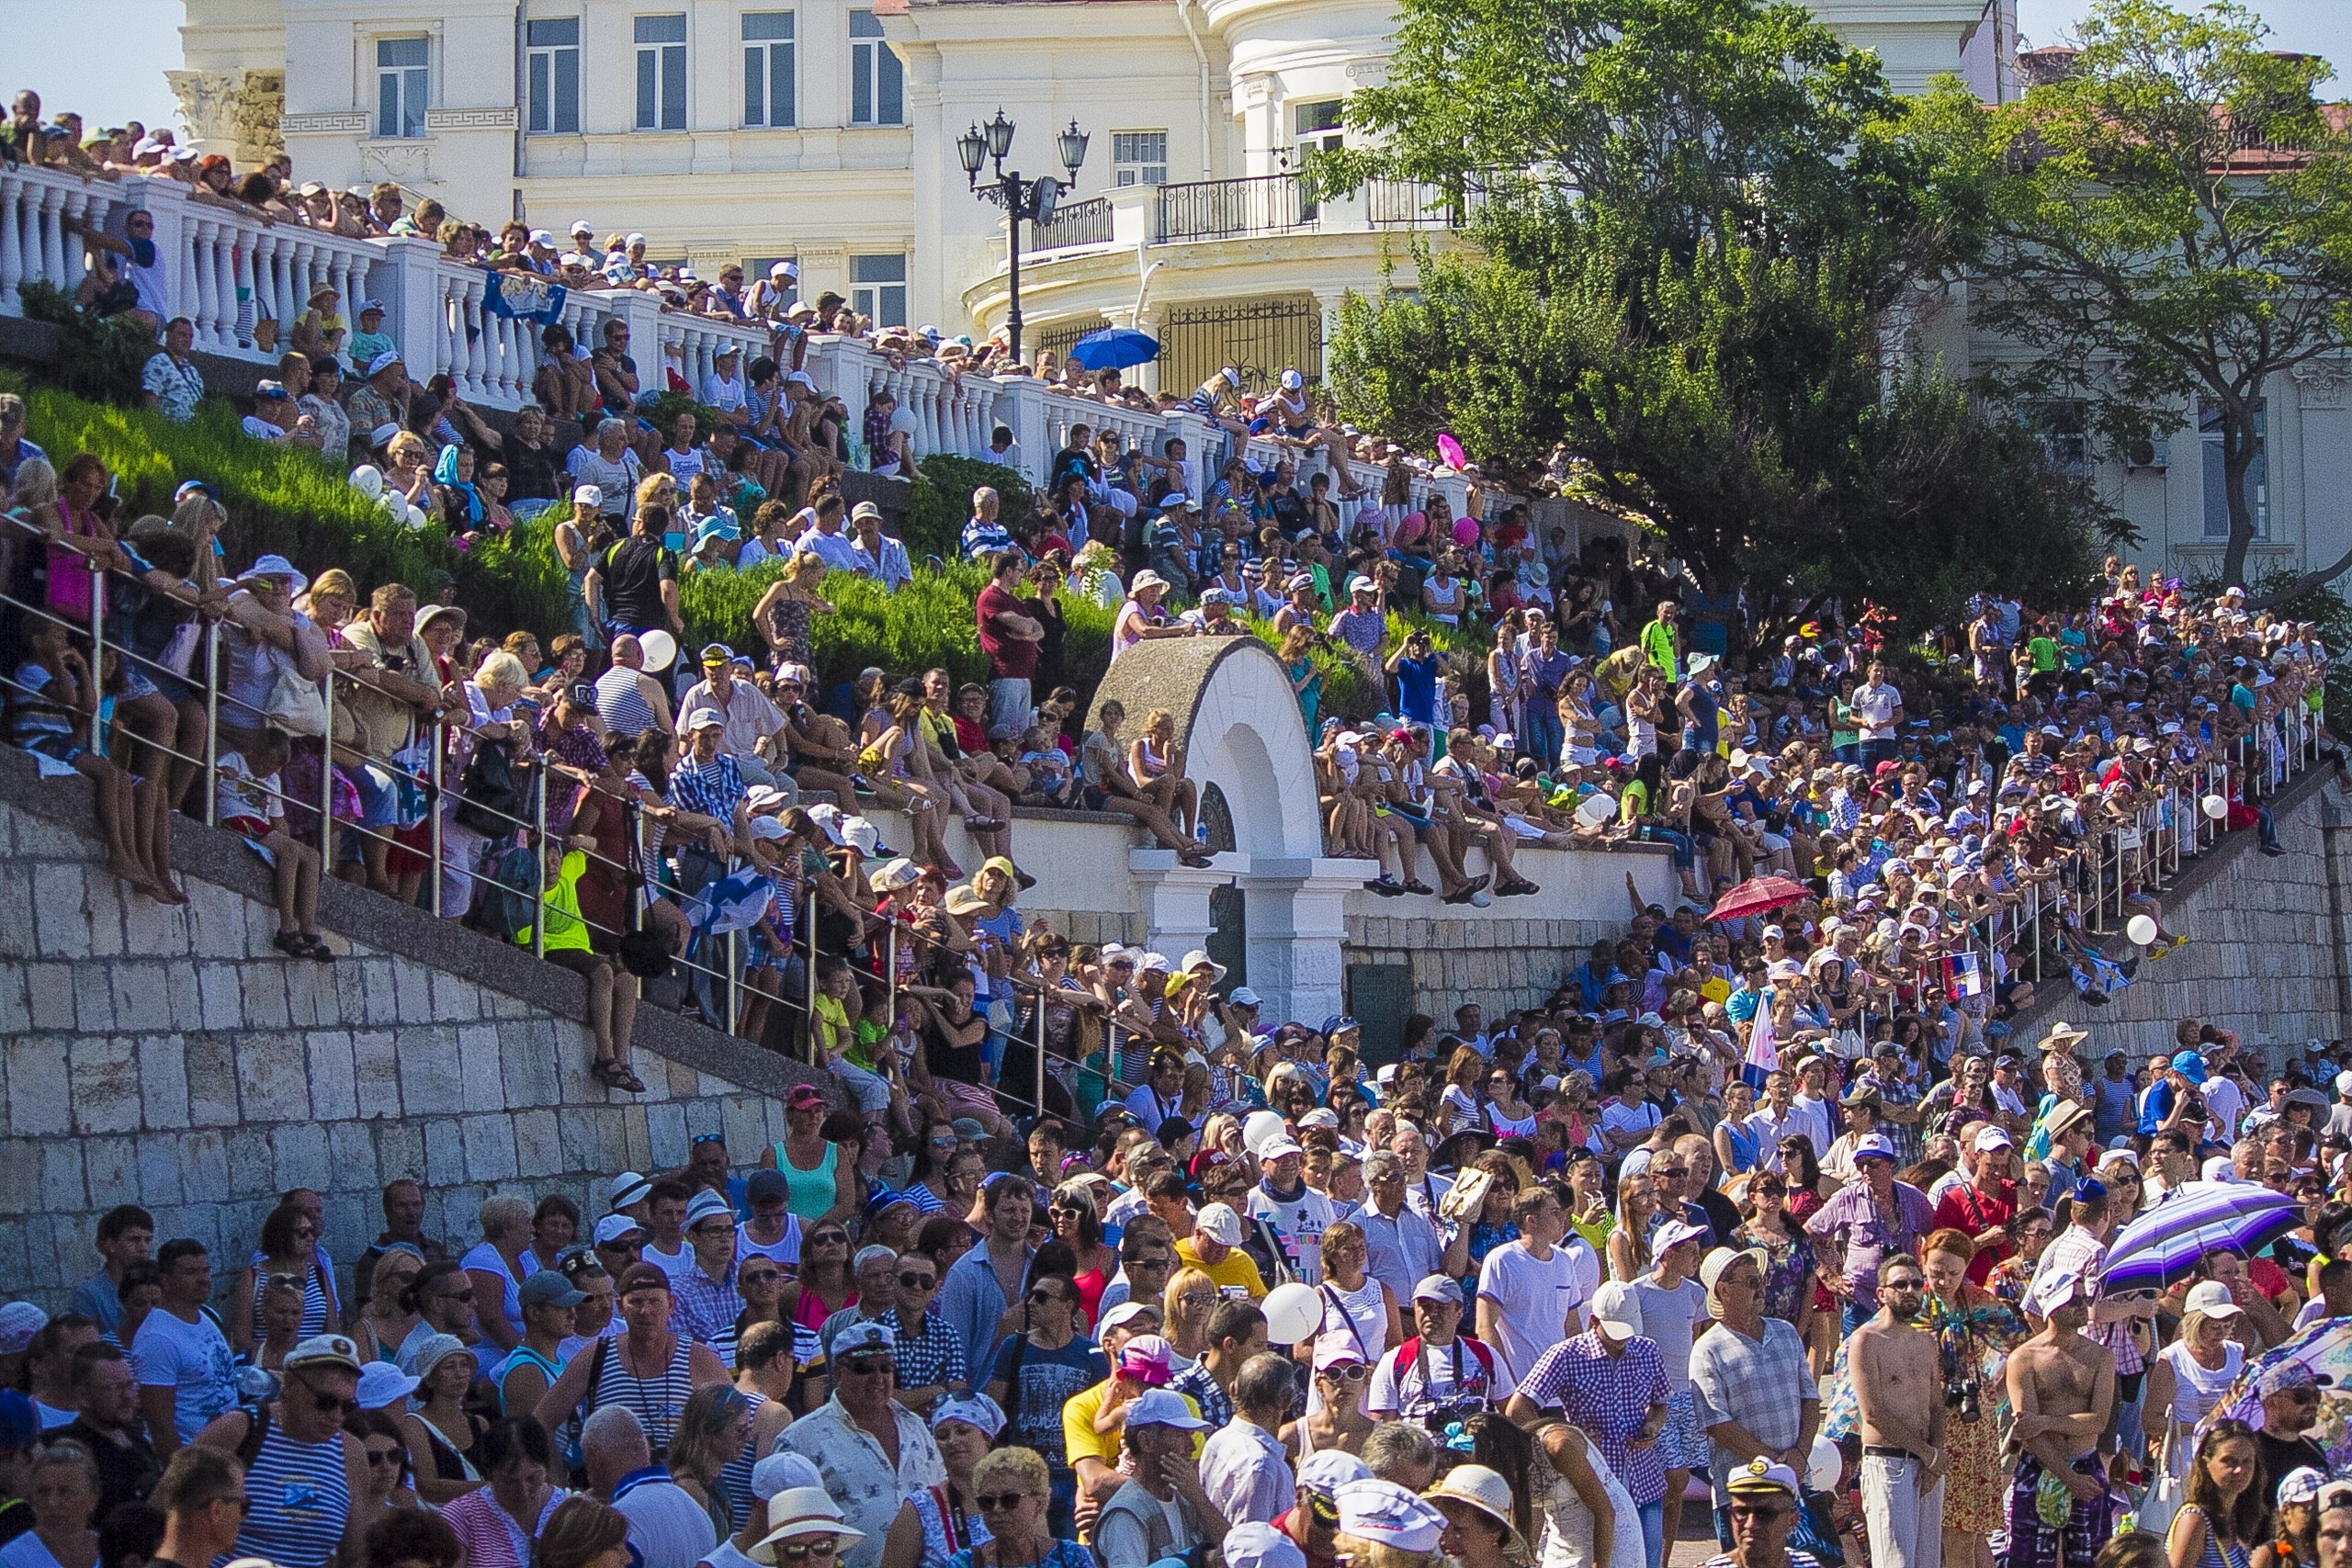
people, crowd, summer, audience, festival, event, demonstration, protest, marching, crimea, sevastopol, stir, many people, pandemonium, onlookers